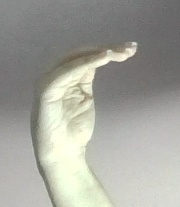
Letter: haa